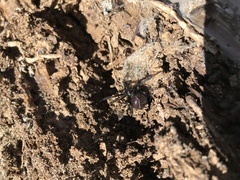
Species: Lactrodectus_hesperus